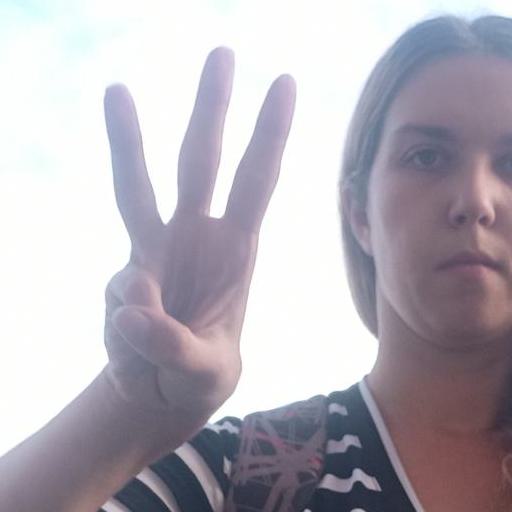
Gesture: three